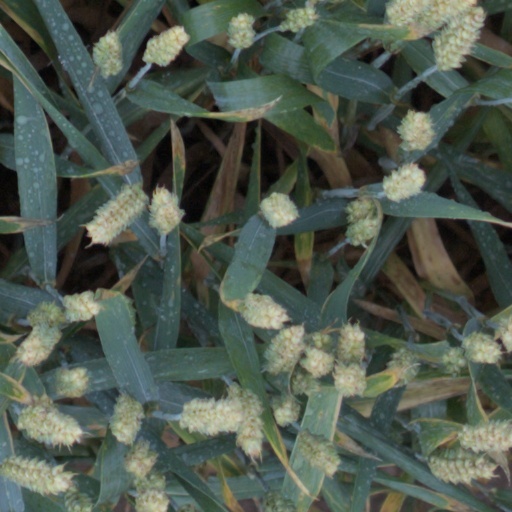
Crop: wheat